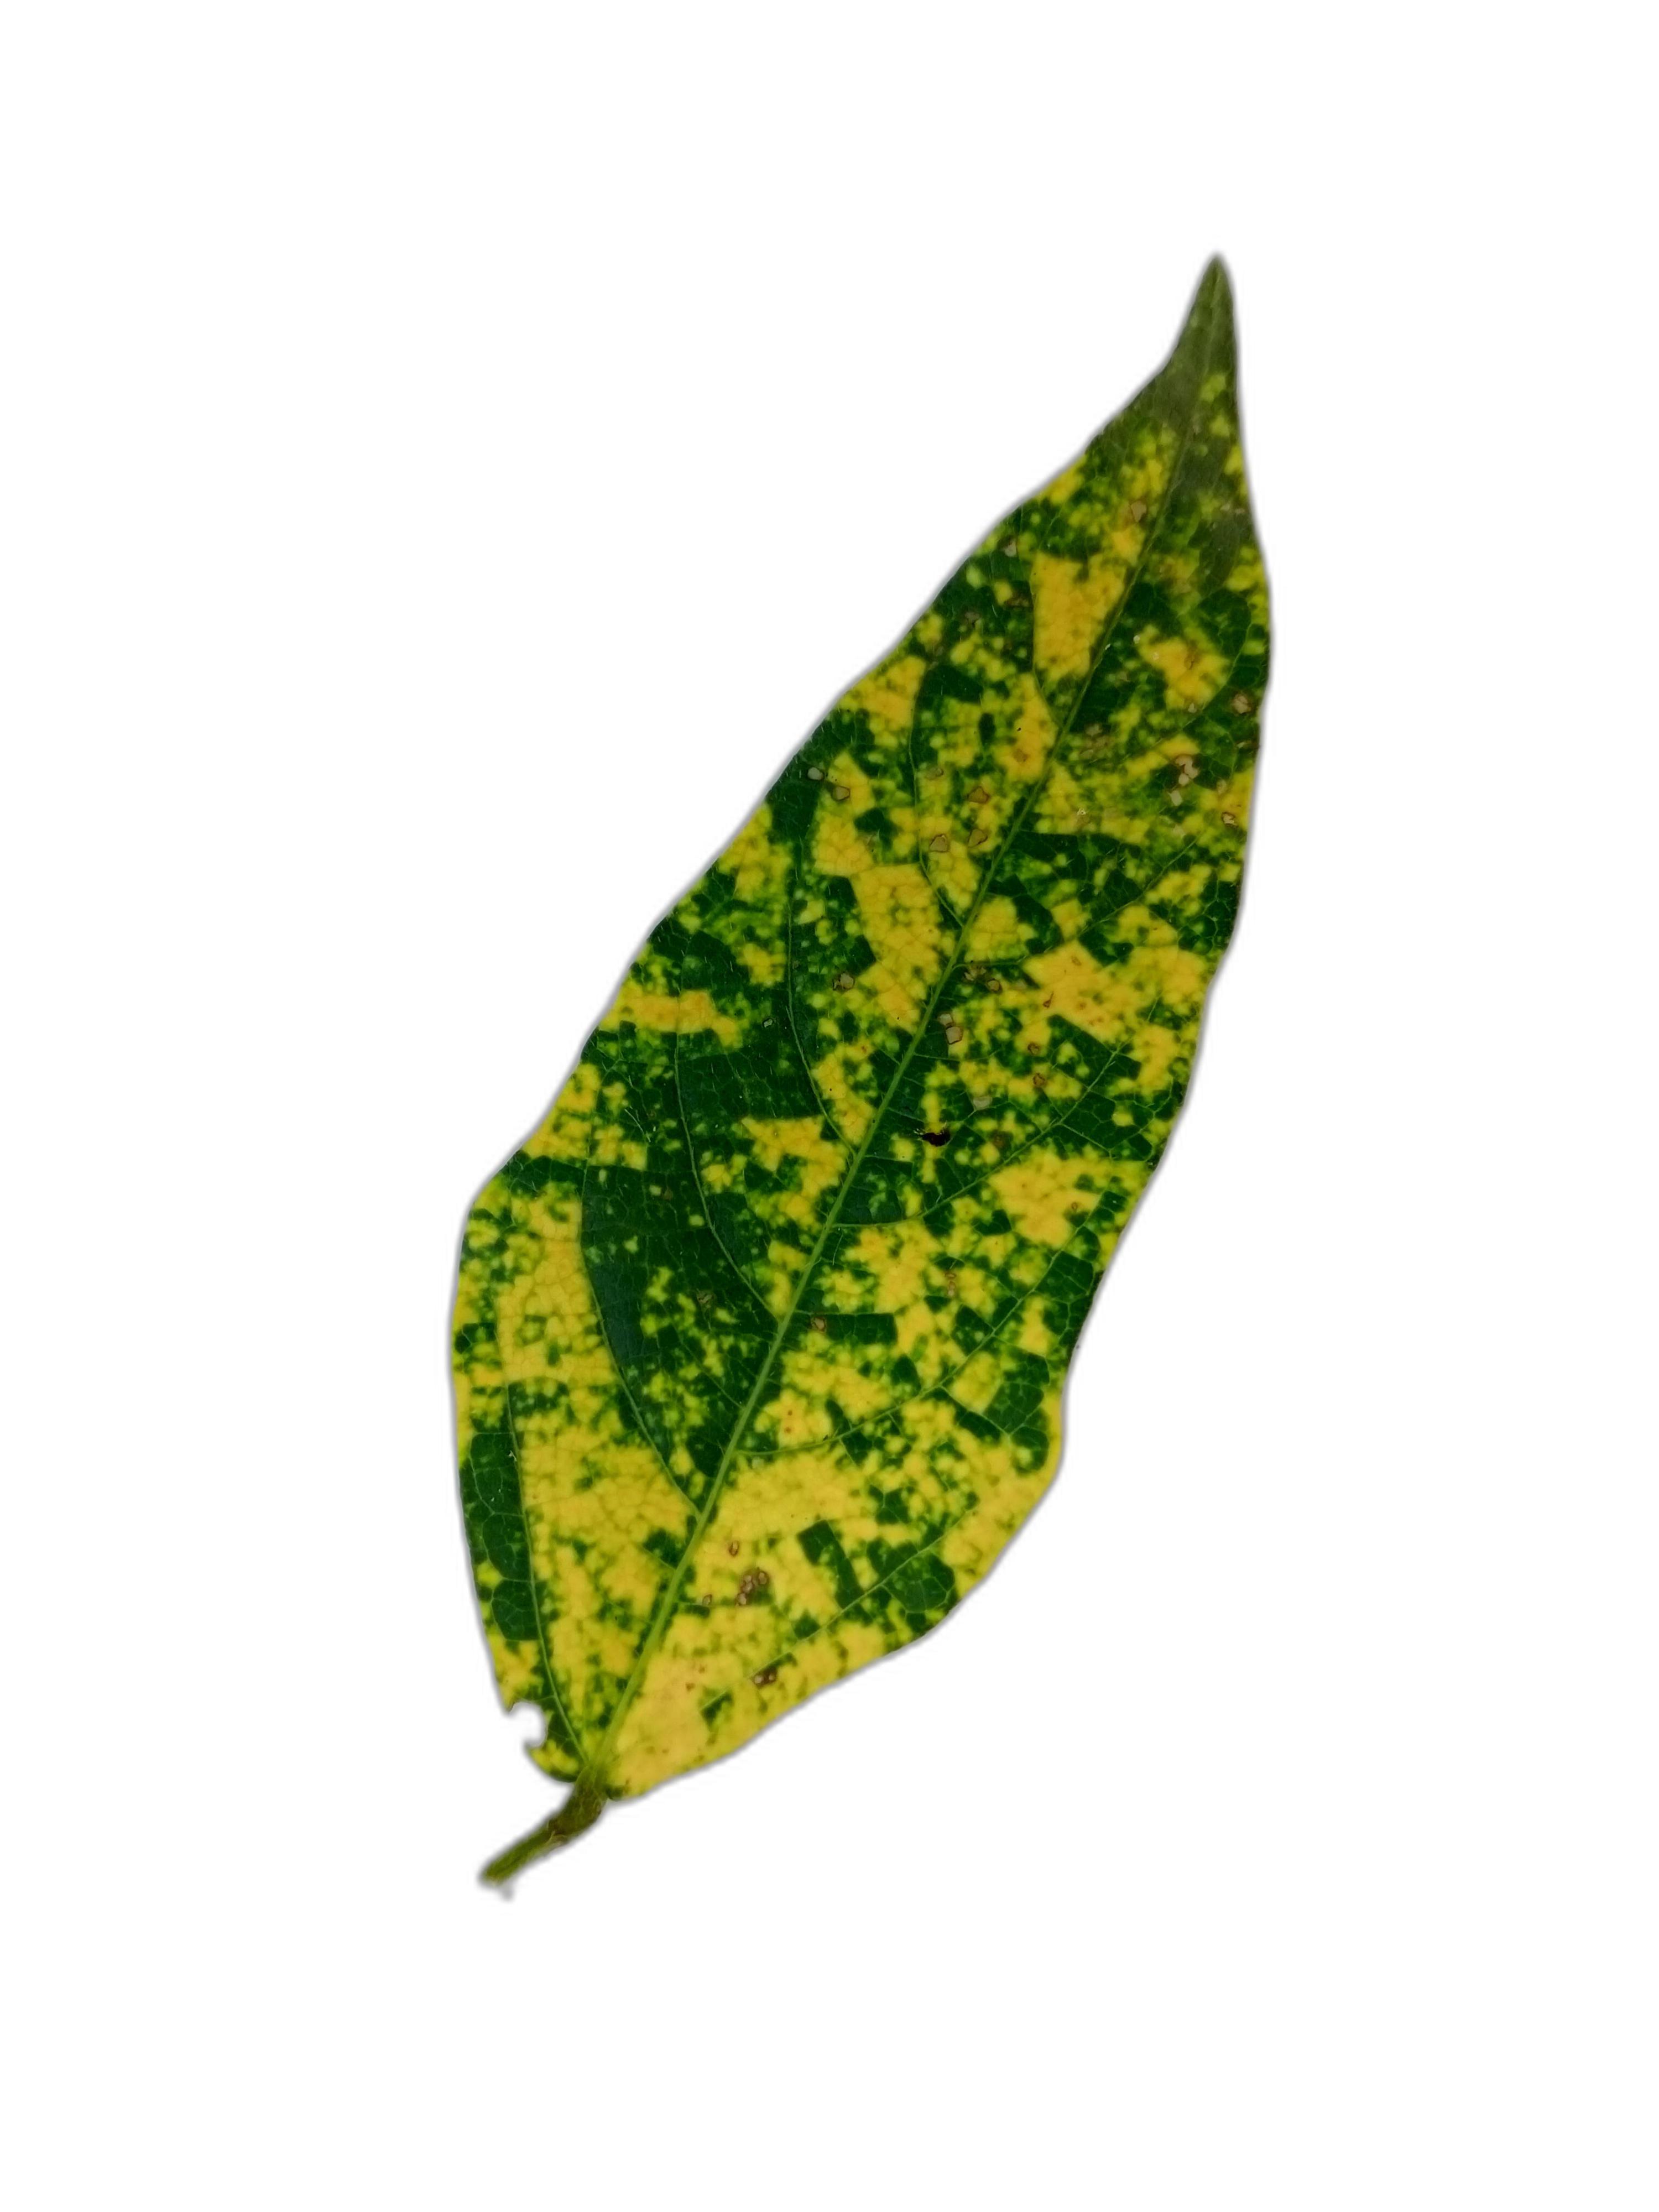
Label: Yellow Mosaic